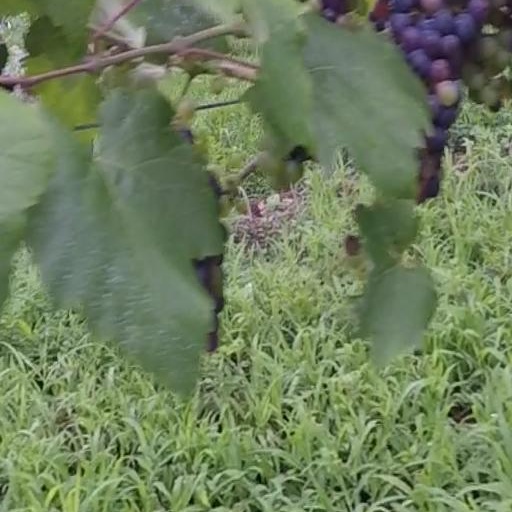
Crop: grape